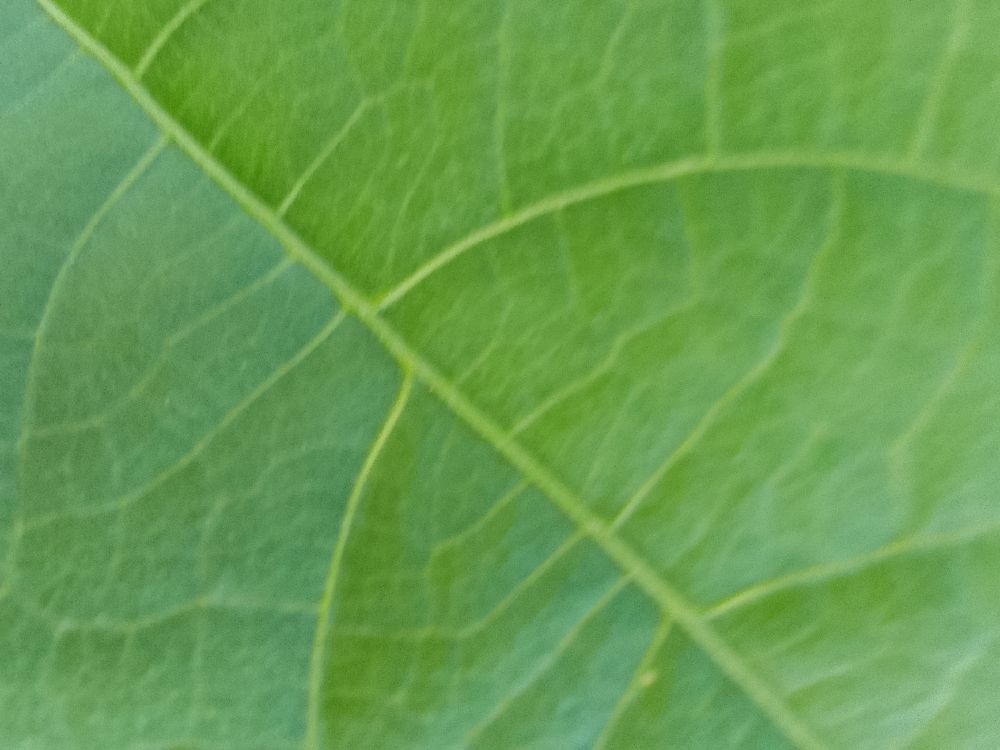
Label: healthy